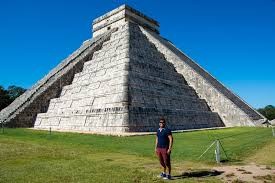
Landmark: Chichen Itza